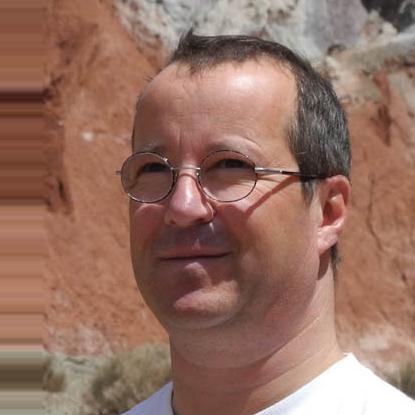
Age: 48